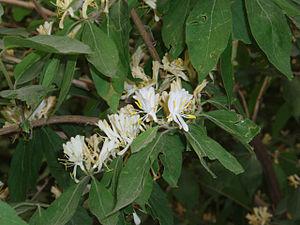
Le Chèvrefeuille de Maack ou Clématite de Maack, est un arbuste de la famille des Caprifoliacées, cultivé comme plante ornementale.